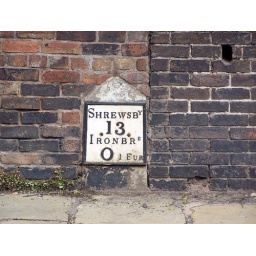
cast plate on road near the iron bridge in Shropshire